Huế (provincial city)

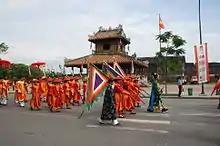
Festival in Huế

The city is located in central Vietnam on the banks of the Hương River, just a few miles inland from the South China Sea. It is about south of Hanoi and about north of Ho Chi Minh City. Huế is bordered by Quảng Điền district and South China Sea to the north, Hương Thủy town to the south and east, Phú Vang district to the east and Hương Trà town to the west. Located on the two banks of the Hương River, north of Hải Vân Pass, from Da Nang, from Thuận An Seaport and Phu Bai International Airport and from Chân Mây Port. The natural area is and the population in 2012 is estimated at 344,581 people. As of 2021, after the territorial expansion, the city has a total area of and the population is 652,572 people (including those who are not registered residents).